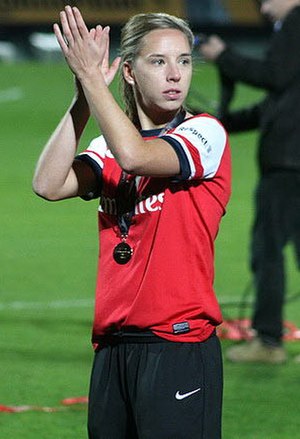
Jordan Nobbs
Jordan Nobbs i 2012
Jordan Nobbs er en engelsk fodboldspiller, der spiller for Arsenal Ladies og for Englands landshold.